Luke Gazdic

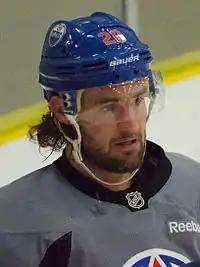
Gazdic in 2014

On September 29, 2013, Gazdic was claimed on waivers by the Edmonton Oilers from the Dallas Stars.